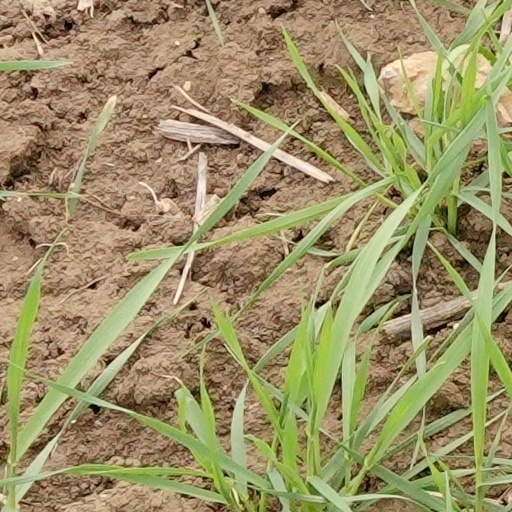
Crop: wheat